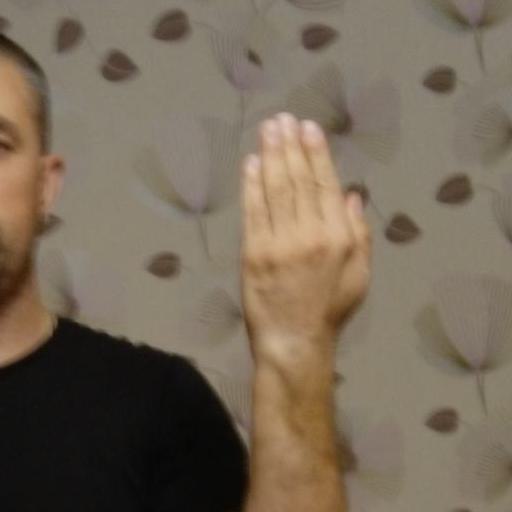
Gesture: stop_inverted